Afghanistan–Russia relations

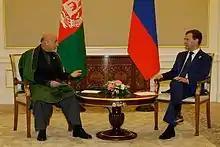
Hamid Karzai and Dmitry Medvedev

In October 2010, Afghan President Hamid Karzai reprimanded Russia after its forces entered the country without permission. He also stated that Russia has "violated Afghan sovereignty" in a joint mission with United States agents.